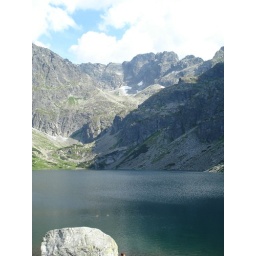
Czarny Staw (the black lake), in the mountains (Tatras) of Zakopane, in Poland.